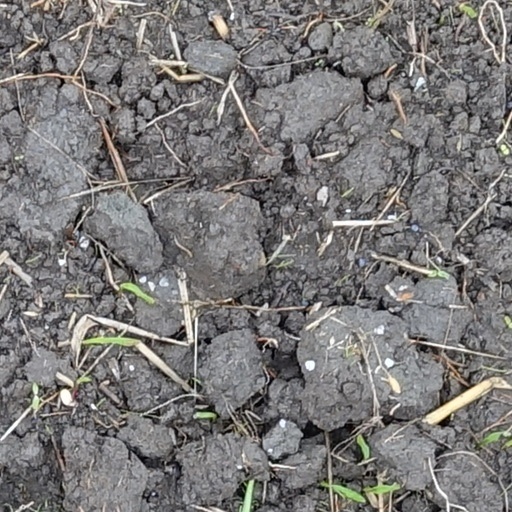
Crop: wheat